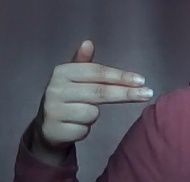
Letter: ghain